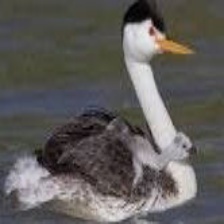
Species: CLARKS GREBE
Scientific name: AECHMOPHORUS CLARKII